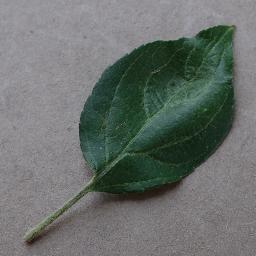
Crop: apple
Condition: healthy